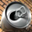
Label: can